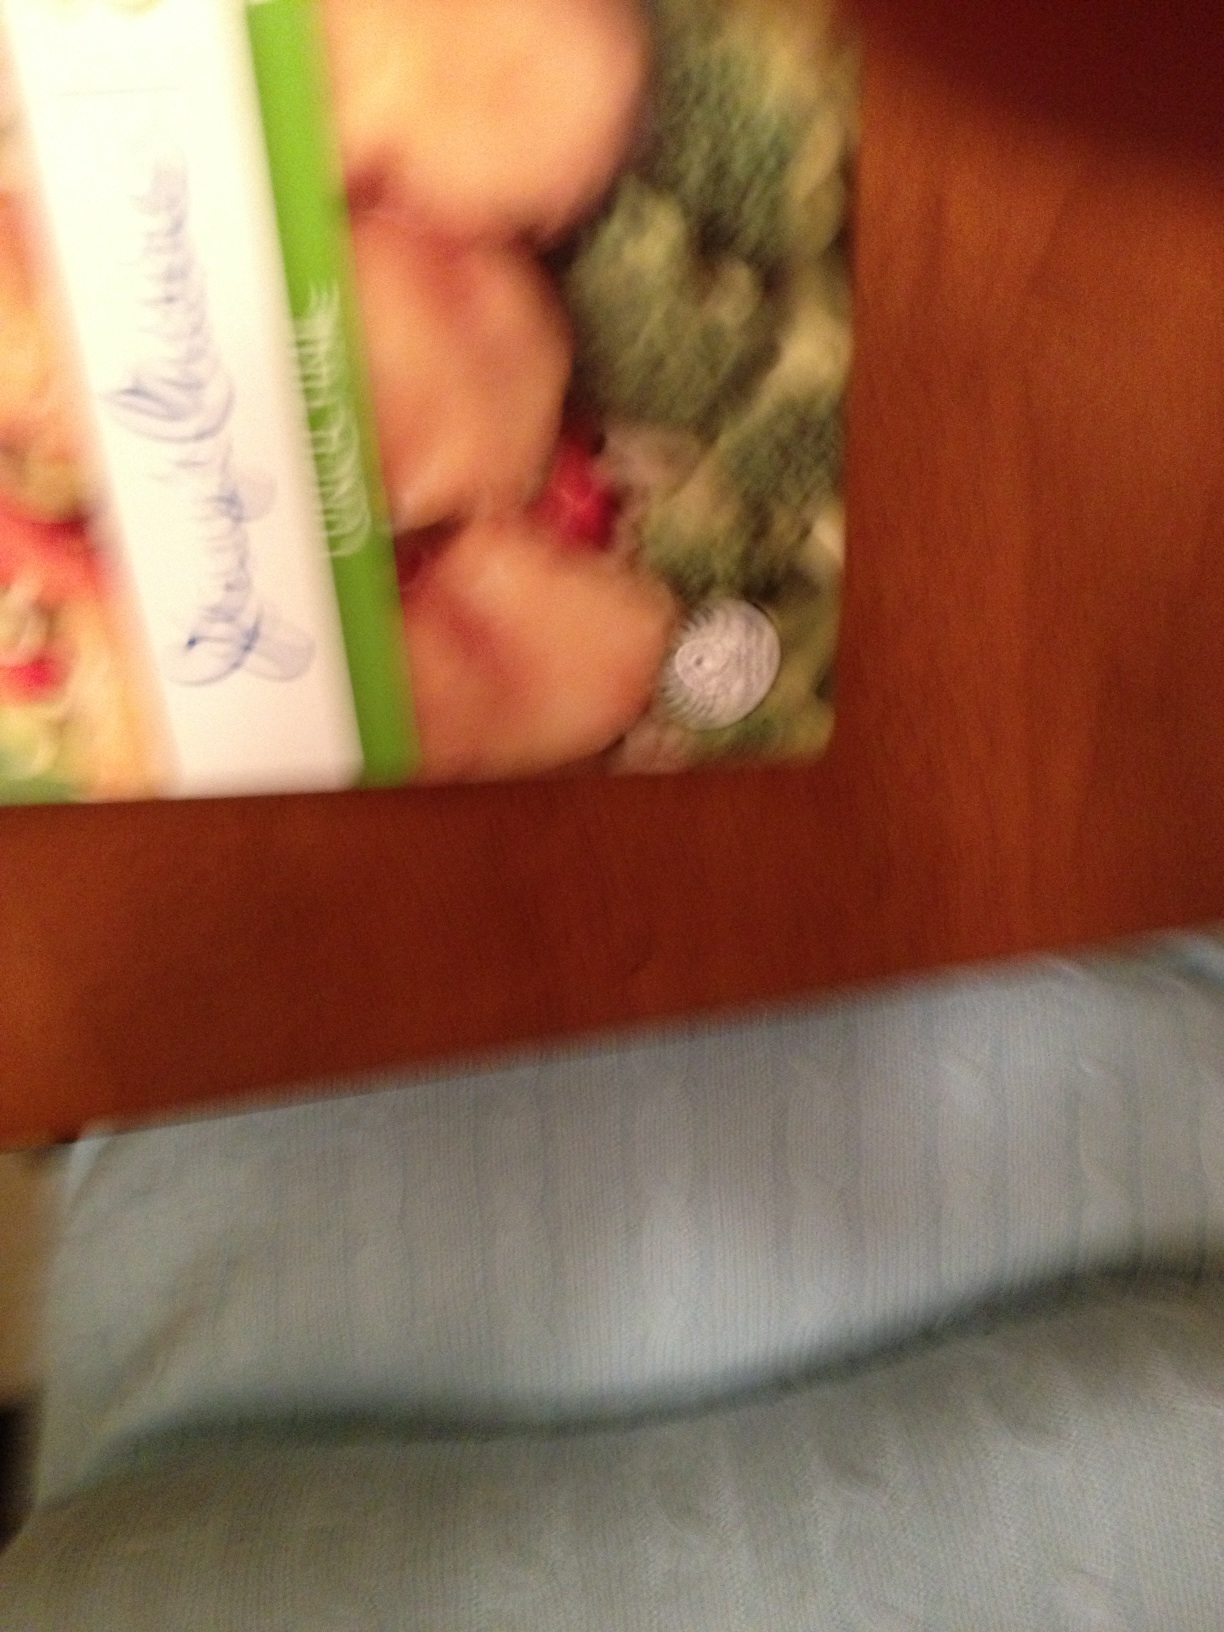Question: What is this product?
Answer: unanswerable